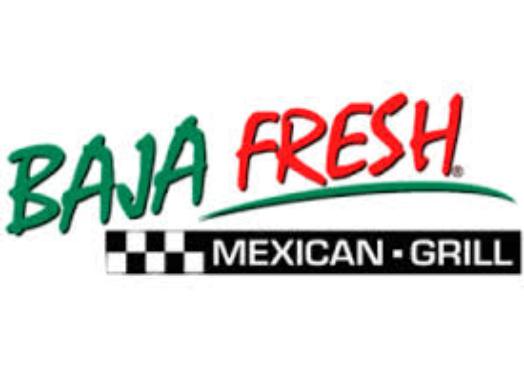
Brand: Baja Fresh
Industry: Food